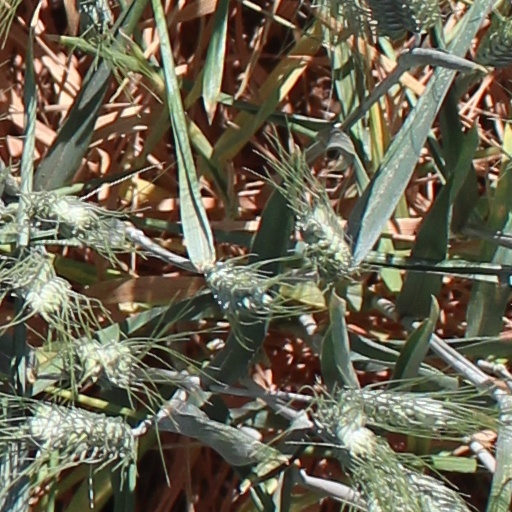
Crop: wheat